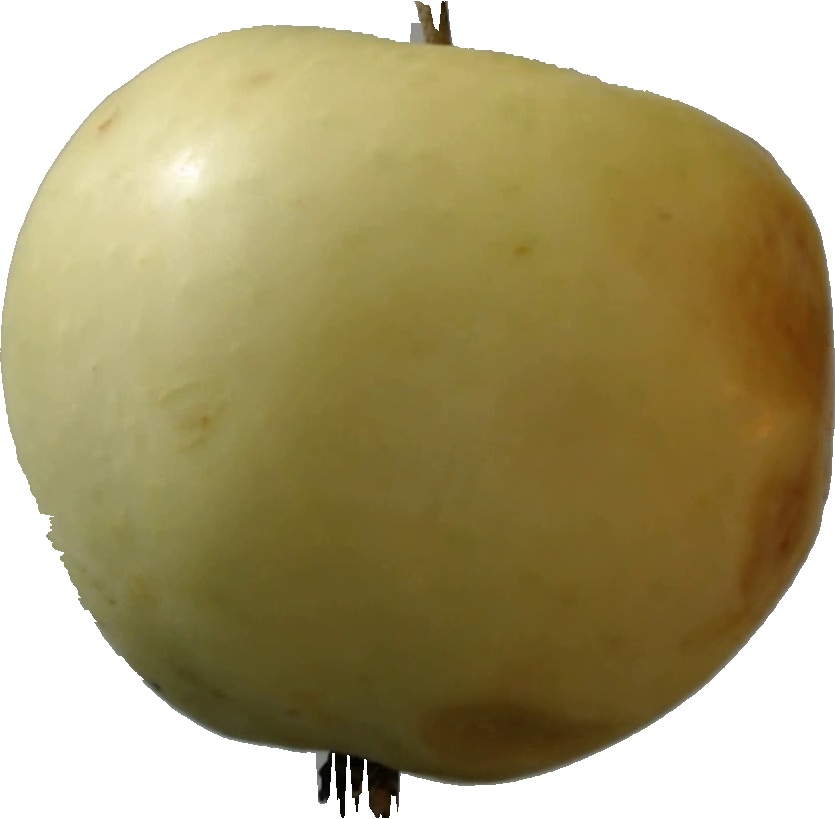
Label: apple_hit_1